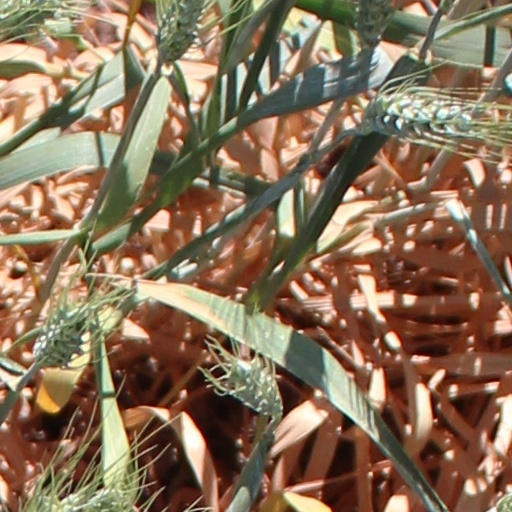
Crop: wheat